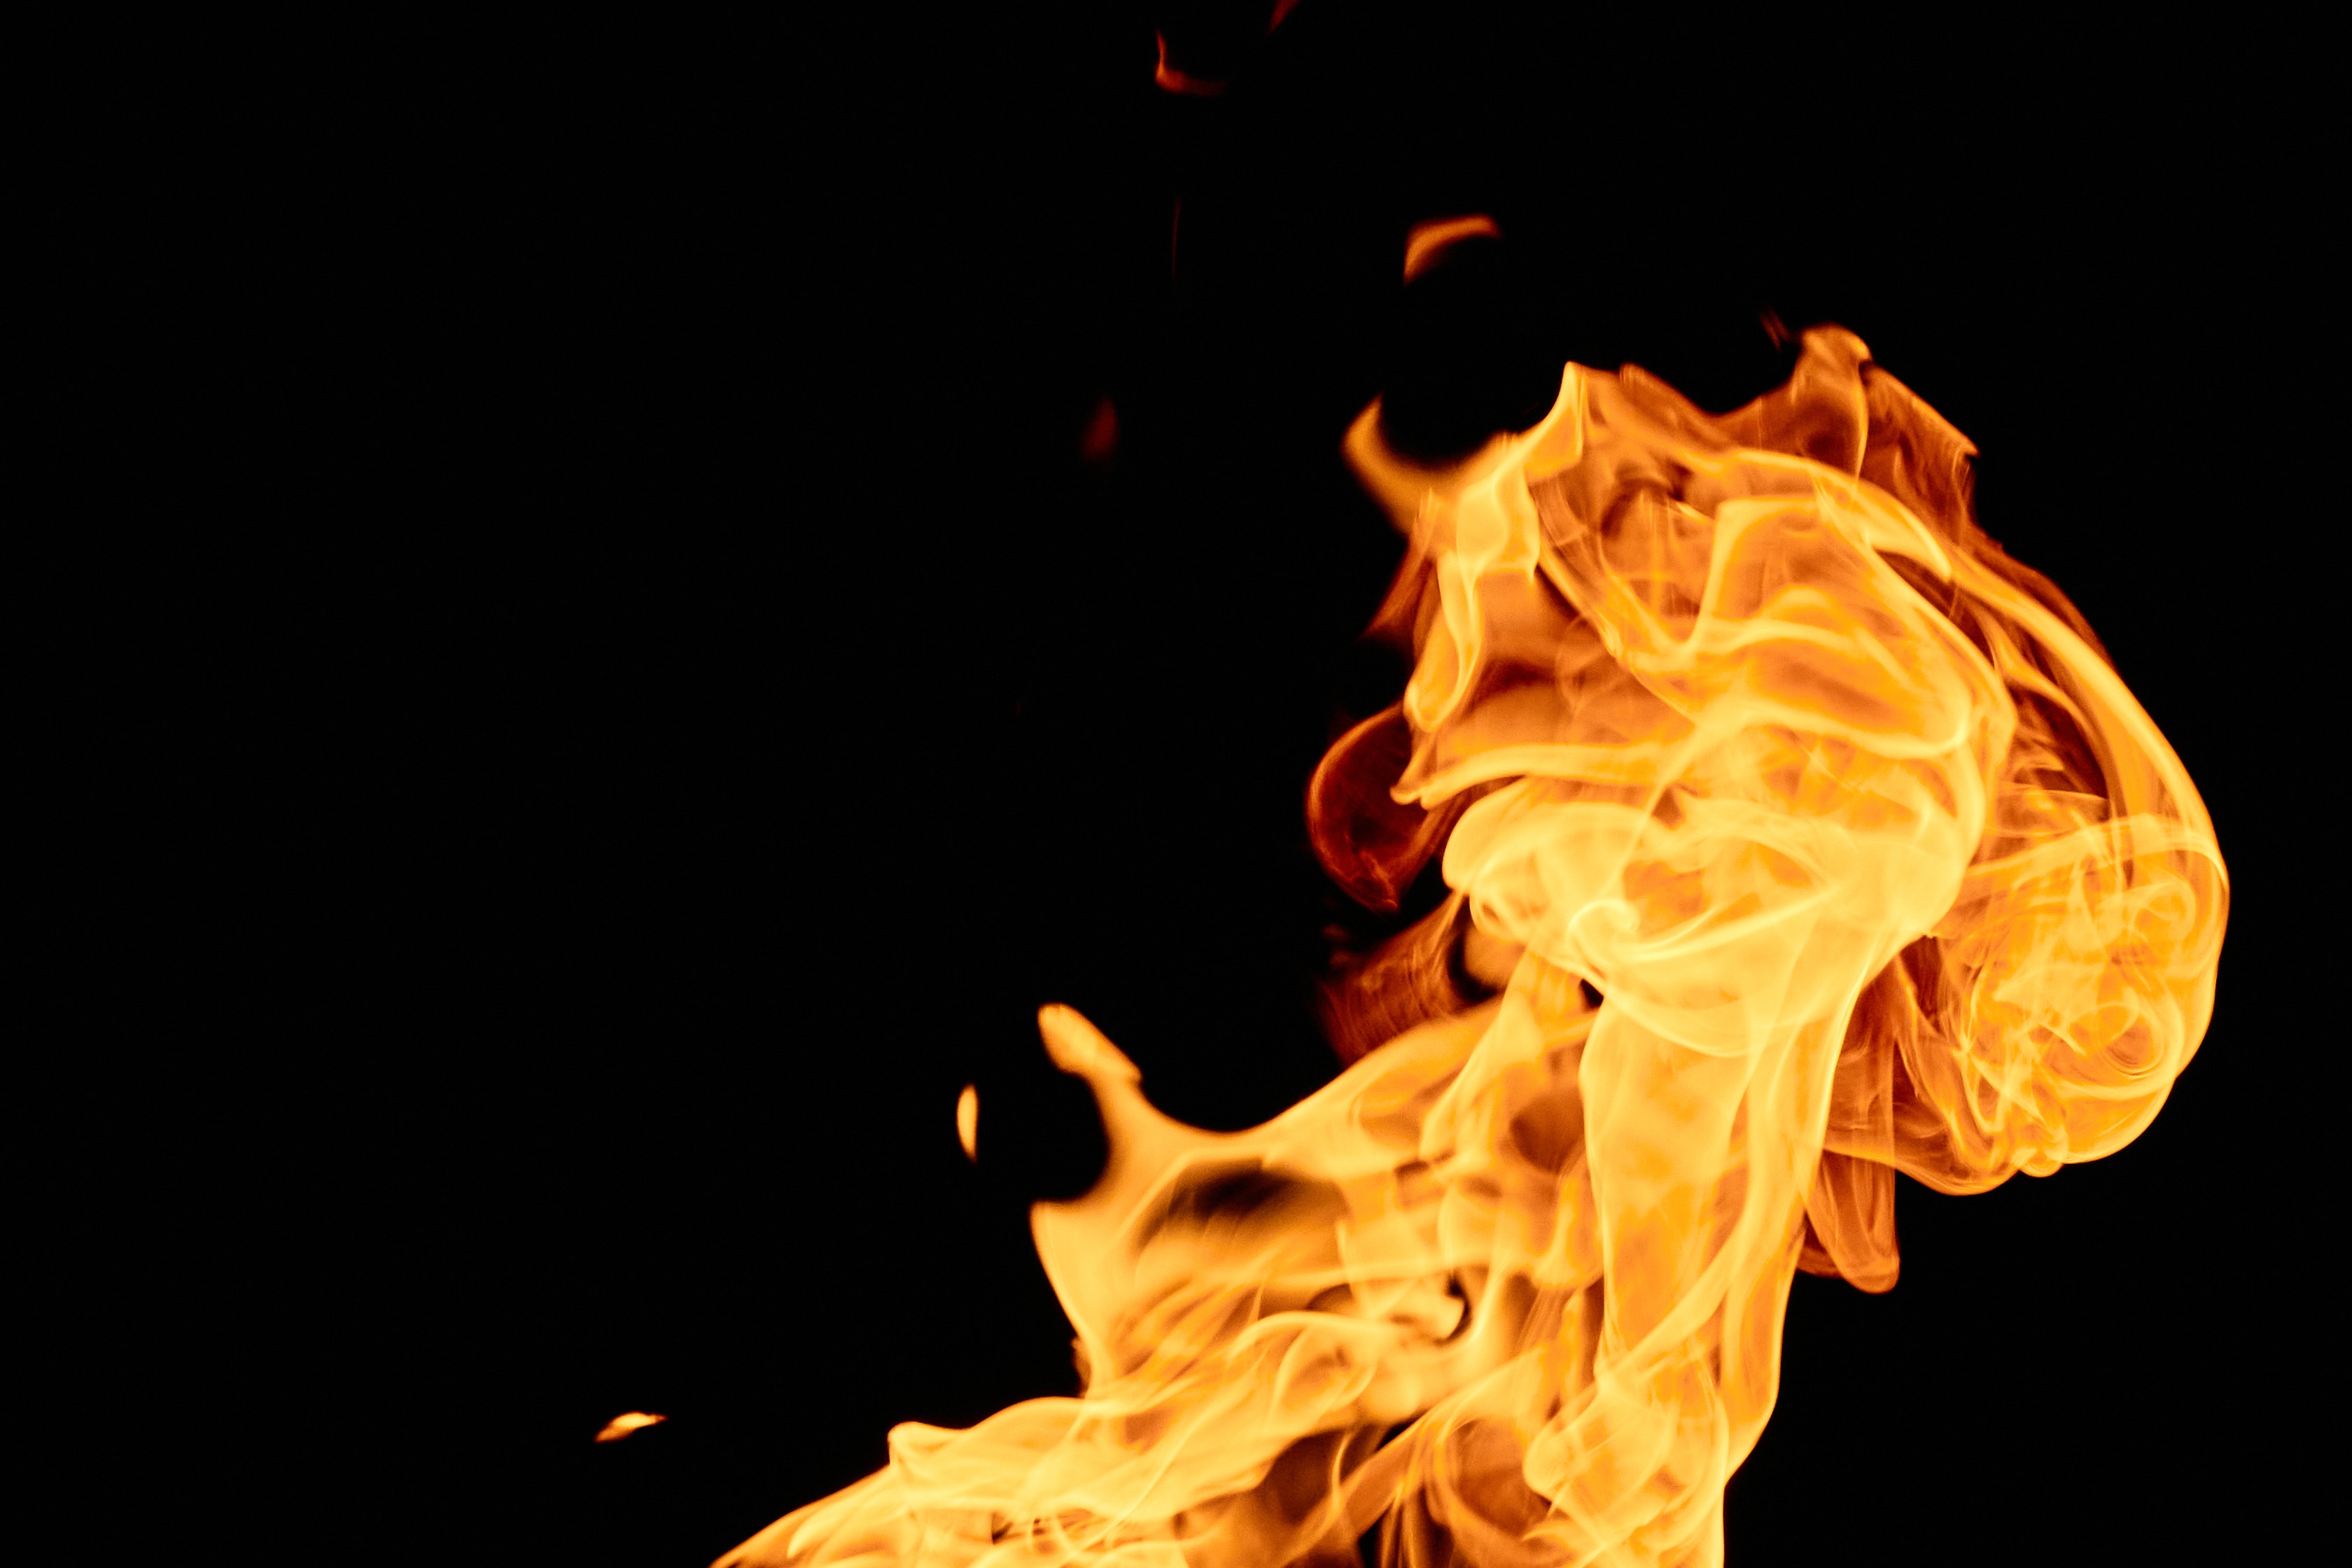
fire, gas, flame, heat, event, art, font, darkness, smoke